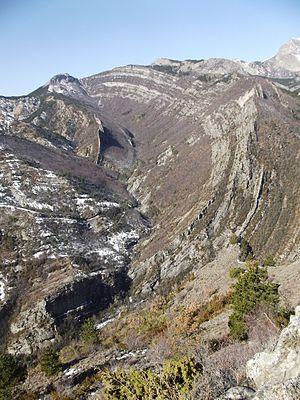
Vélodrome de la Robine (vue classique)
Le Bès est un cours d'eau des Alpes-de-Haute-Provence et un affluent de la Bléone, donc un sous-affluent du Rhône par la Durance.